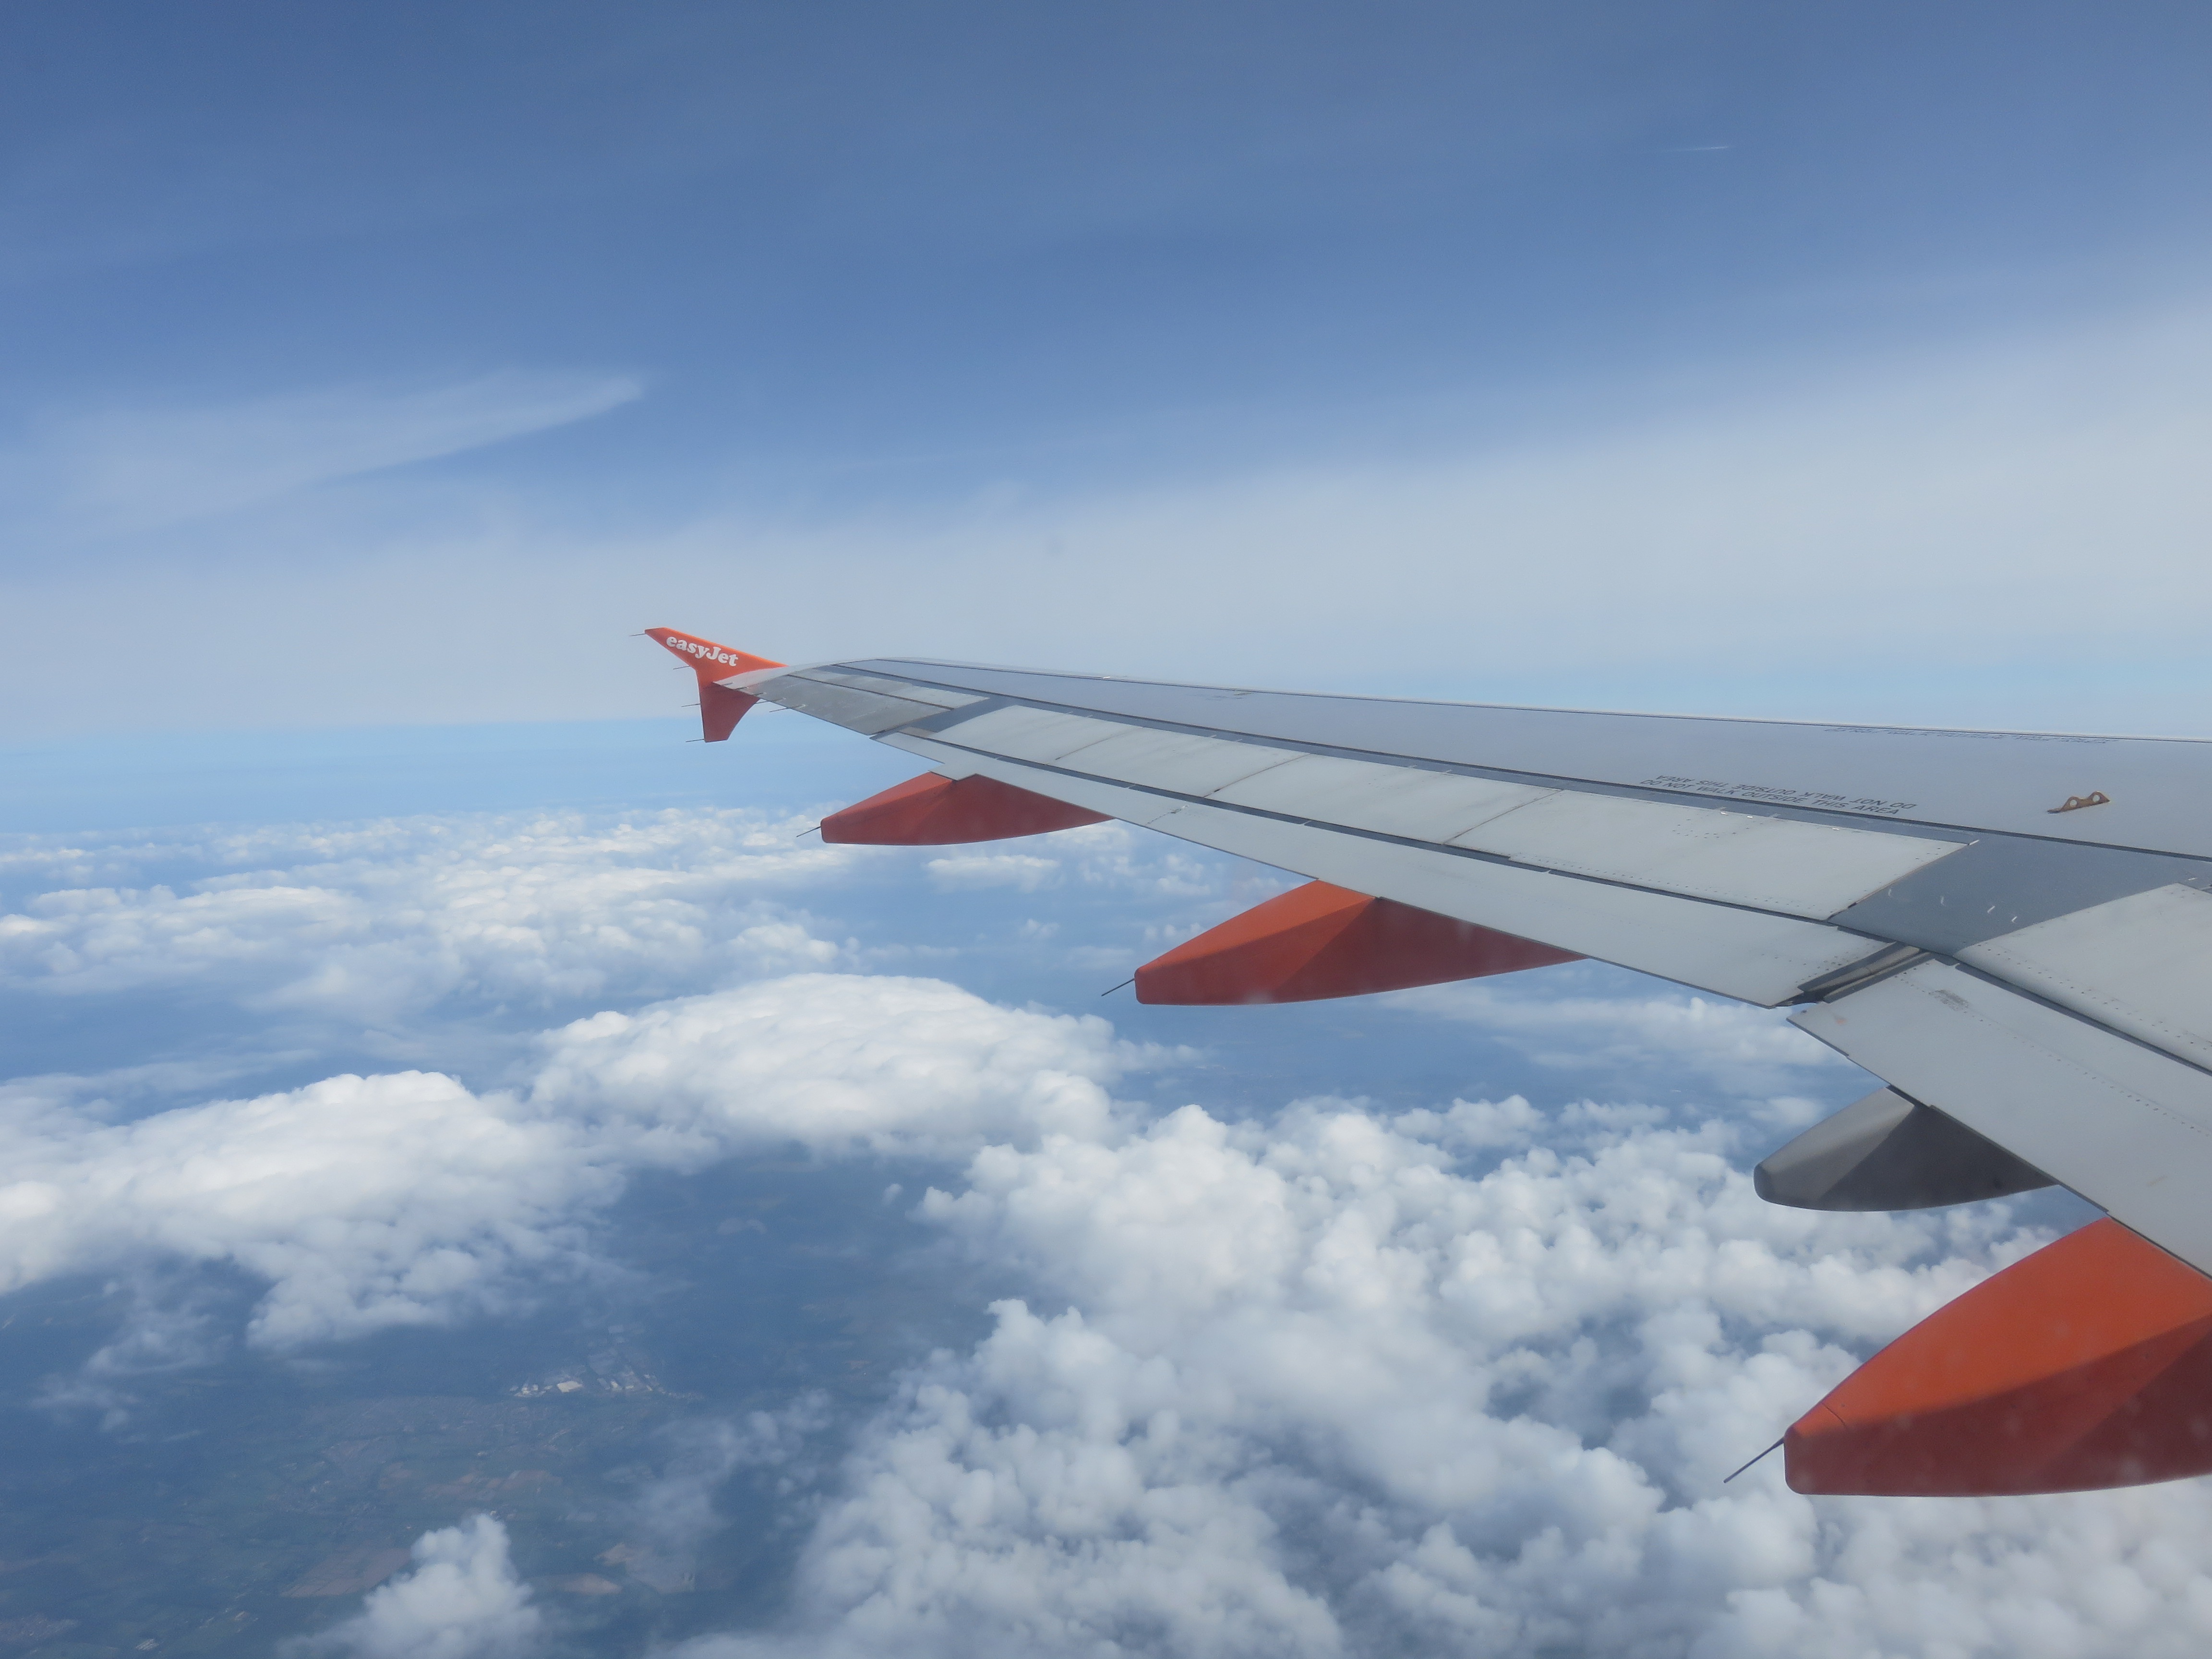
wing, cloud, sky, flying, fly, vacation, airplane, plane, aircraft, jet, transport, high, vehicle, airline, aviation, flight, altitude, toy, glider, airliner, passenger, takeoff, air force, jet aircraft, aerobatics, easyjet, monoplane, airbus a320 100s, air travel, atmosphere of earth, wide body aircraft, narrow body aircraft, general aviation